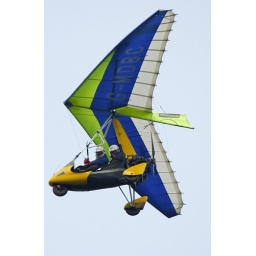
flying over the top of beeston castle .looks like he's taking a picture of me in return